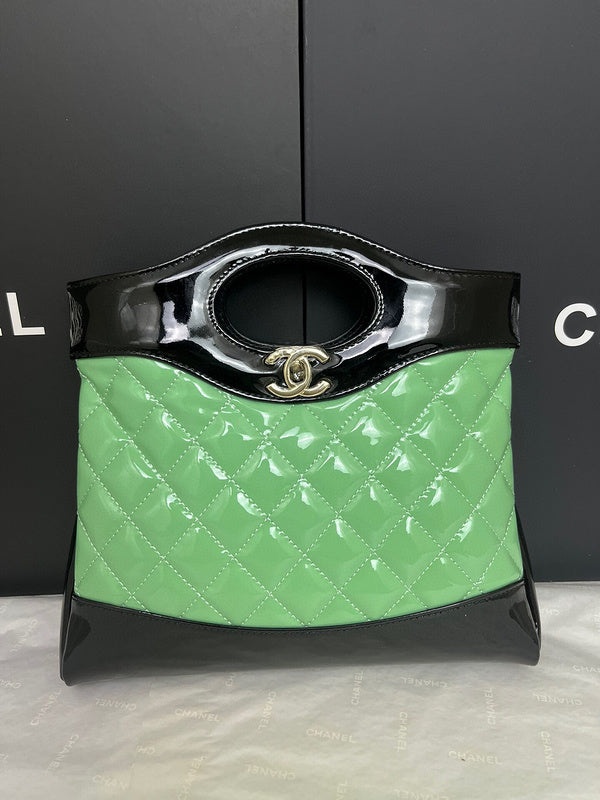
Chanel Bags
Brand: Reeby Bags
Category: Apparel & Accessories > Handbags, Wallets & Cases > Handbags